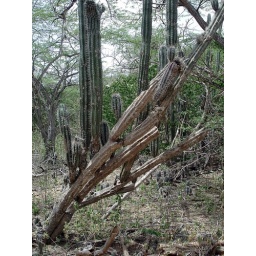
Little plants (not bird nests) that grow in a cactus